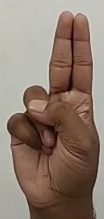
ASL sign: U